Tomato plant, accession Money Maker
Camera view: vertical (180 deg); turntable rotation: 210 degrees
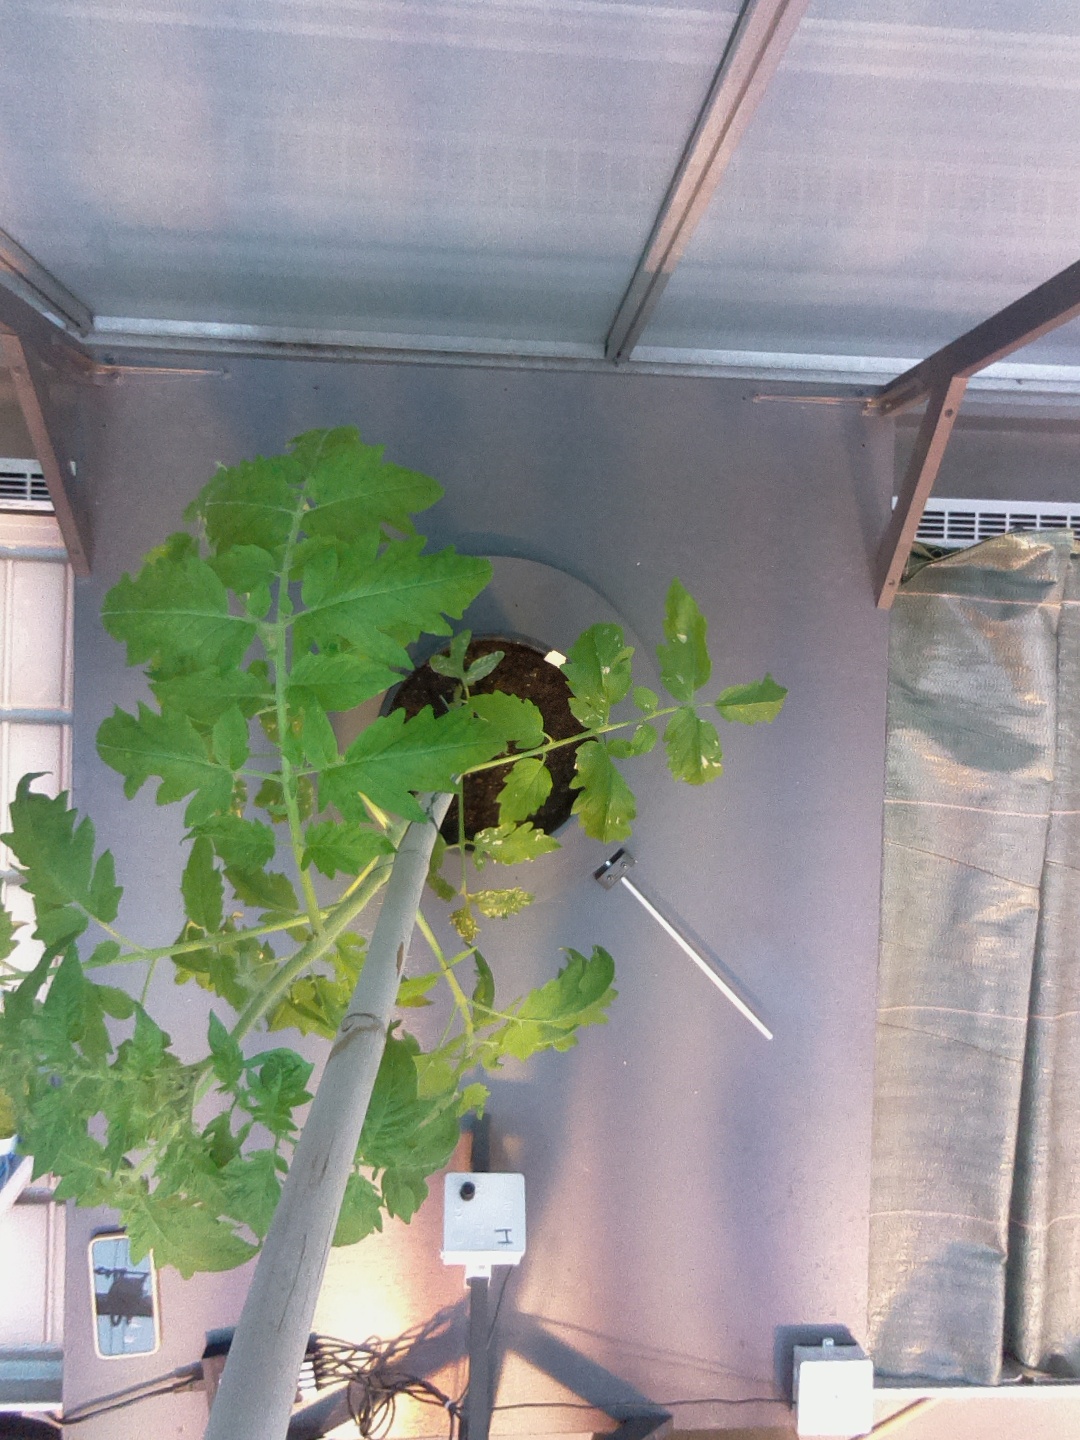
BBCH growth stage 51: First inflorence visible, visible closed flower bud